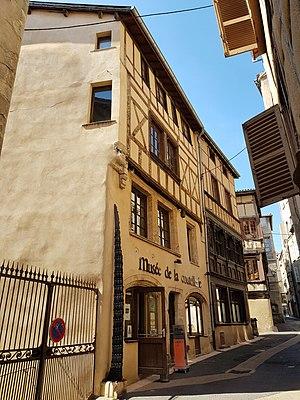
Musée de la Coutellerie de Thiers
Thiers est une ville qui s'oriente tardivement vers un développement économique axé sur le tourisme. Malgré une population dense dès le Moyen Âge et une industrie engendrant un flux de personnes sur la région assez important, Thiers ne possède qu'une faible capacité hôtelière jusqu'au milieu du XXᵉ siècle, avec seulement une hôtellerie de préfecture, ce qui est assez médiocre pour une ville de plus de 16 000 habitants entre 1866 et 1921. Si dès l'époque de la Révolution française Legrand D'Aussy caractérise la région de Thiers comme étant une des rares régions industrielles de l'ancienne province d'Auvergne, encore jusqu'à la veille de la Seconde Guerre mondiale, Thiers oriente son économie vers l'industrie, voire de la « mono-industrie coutelière ».